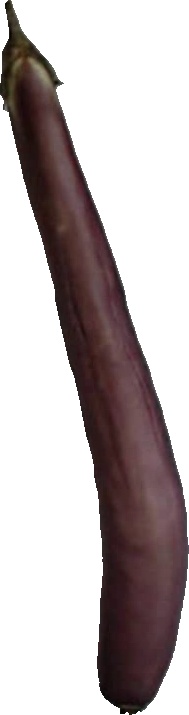
Label: eggplant_long_1